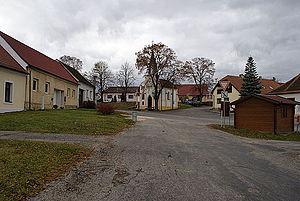
Stožice est une commune du district de Strakonice, dans la région de Bohême-du-Sud, en République tchèque. Sa population s'élevait à 342 habitants en 2017.